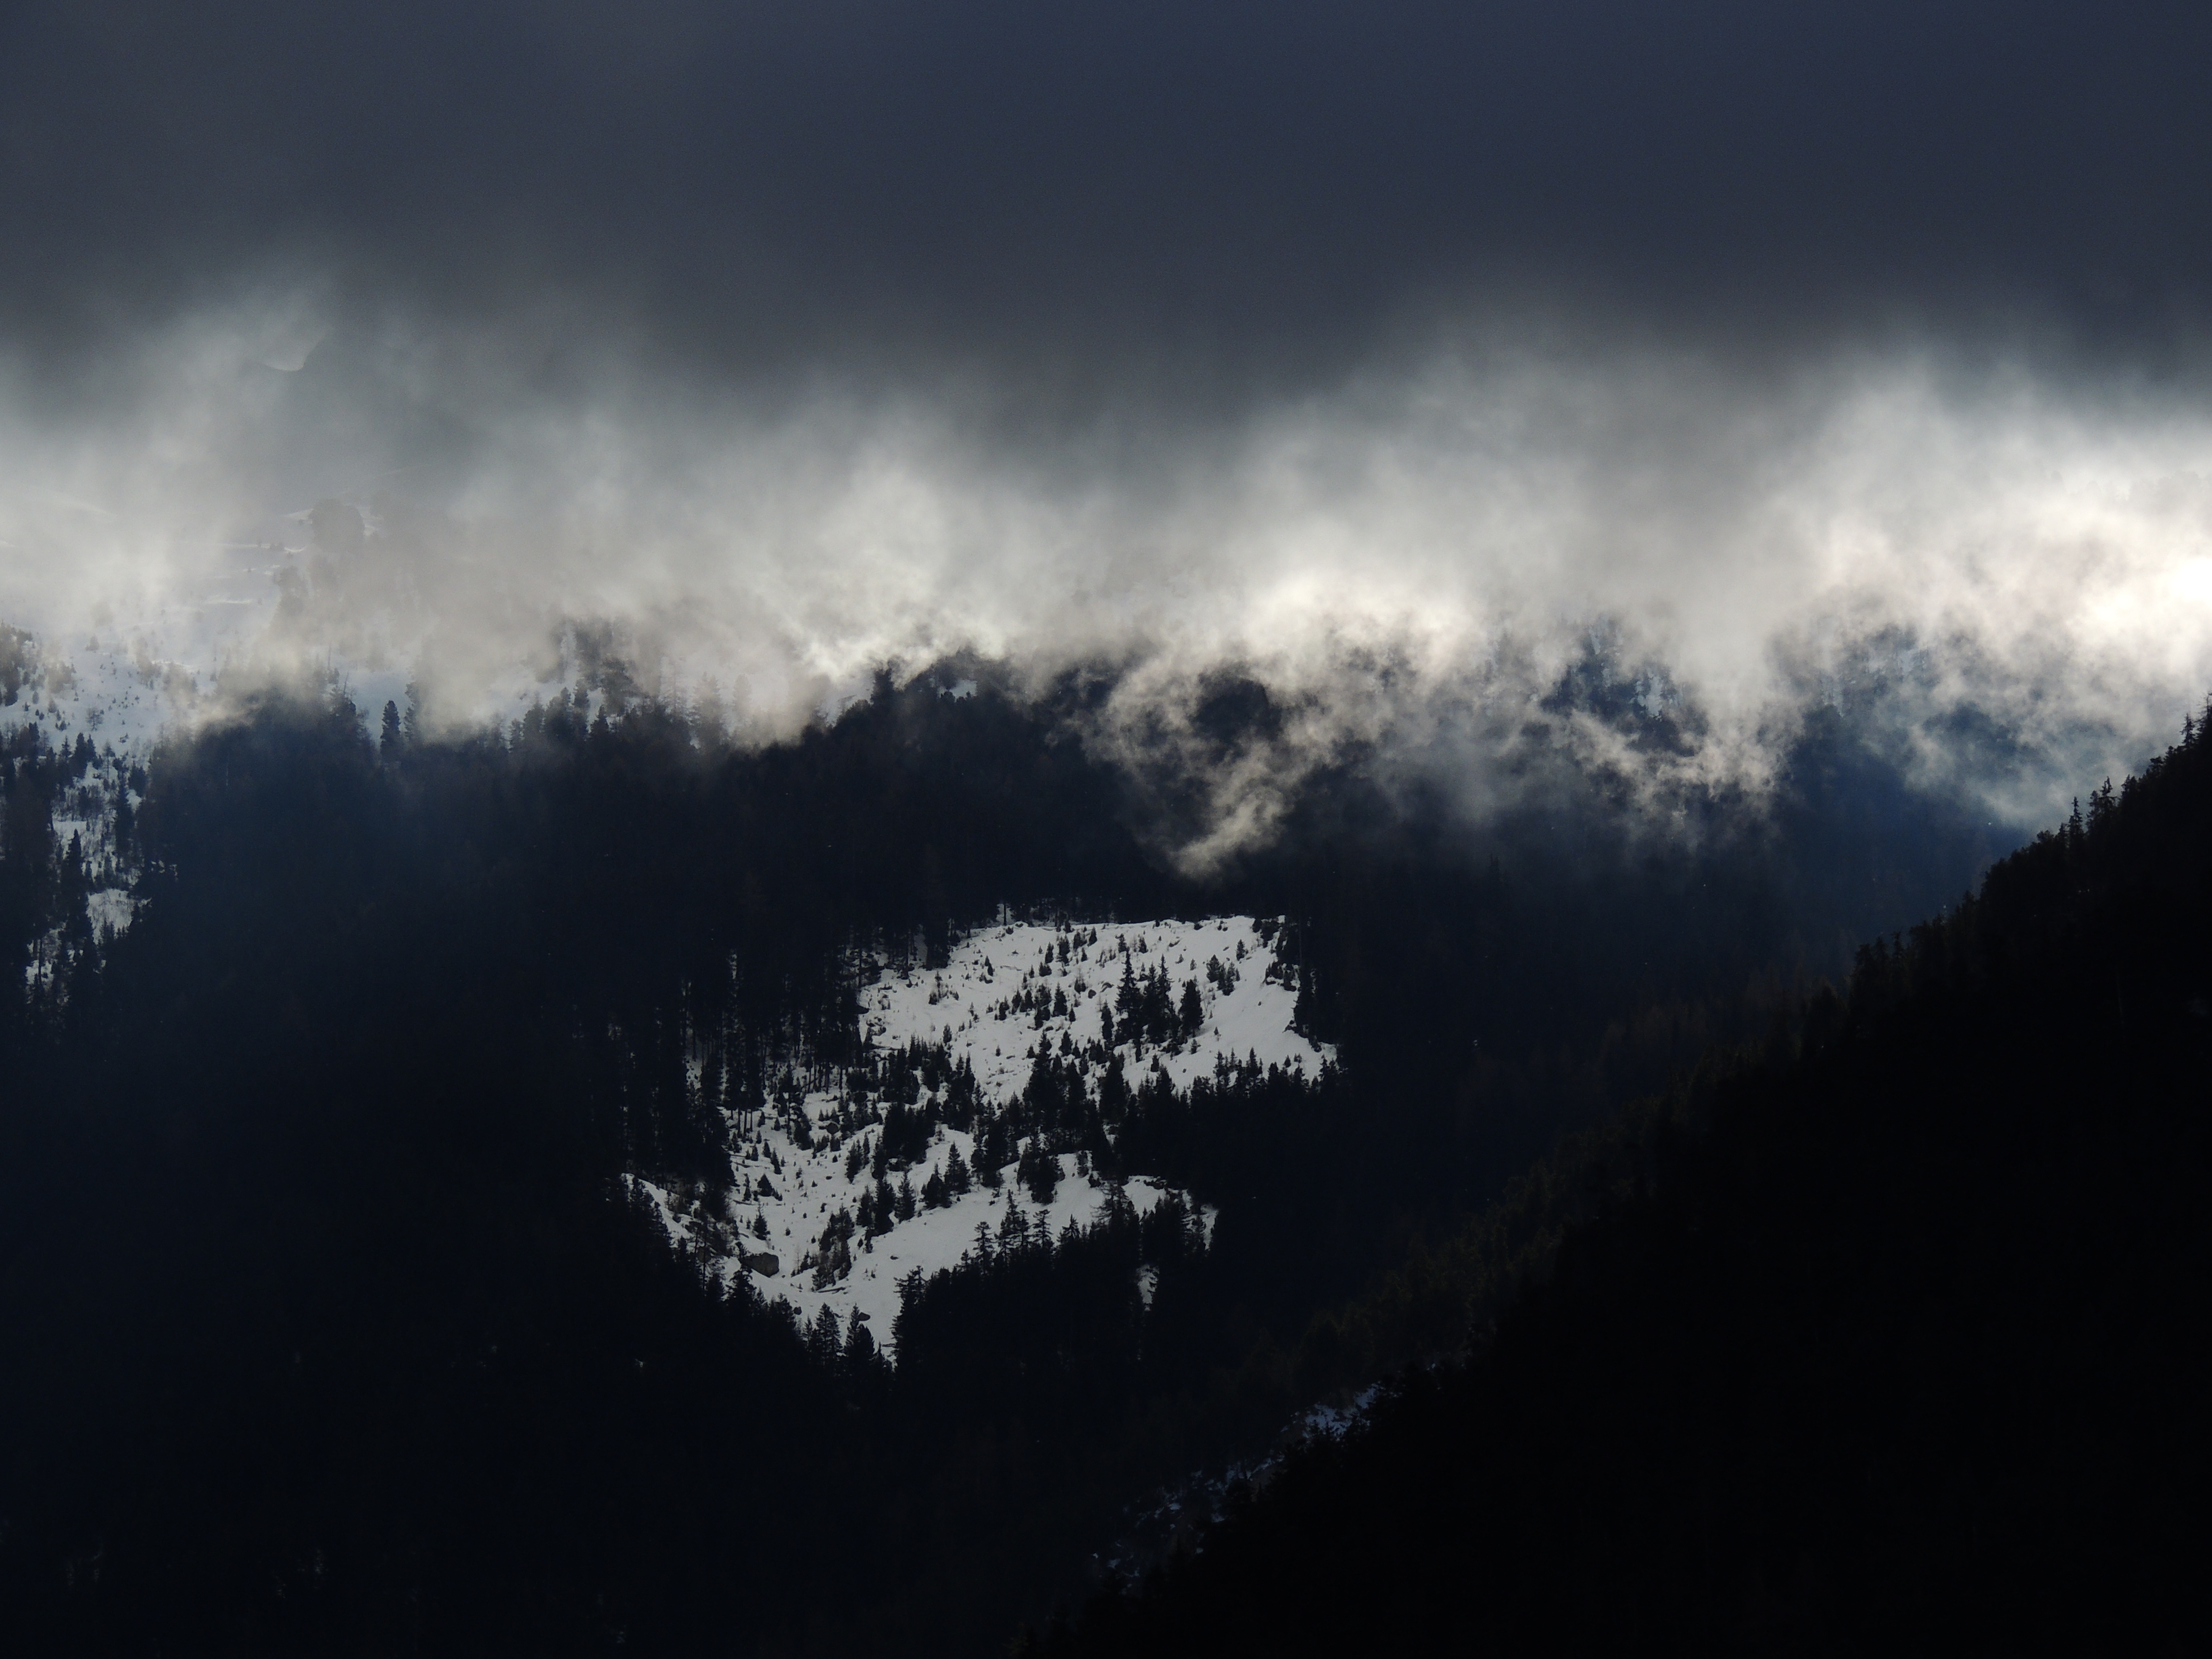
tree, nature, mountain, snow, cloud, black and white, sky, fog, mist, night, sunlight, cloudy, morning, dawn, atmosphere, mountain range, dusk, weather, darkness, overcast, meteorological phenomenon, atmospheric phenomenon, atmosphere of earth, mountainous landforms